A149 road

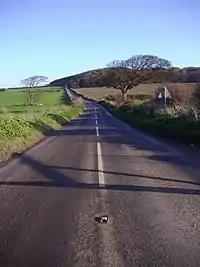
The road near Sheringham Park and the National Trust

As the road stretches off to Sheringham it passes under a railway bridge carrying the North Norfolk Railway. The road now passes through a stretch of land that is owned by The National Trust. As then runs right alongside the A149, squeezed between the road and the Sheringham Golf Club which is set on the cliffs in an Area of Outstanding Natural Beauty. The mini roundabout at Sheringham it is from the start of the A149 at King's Lynn.